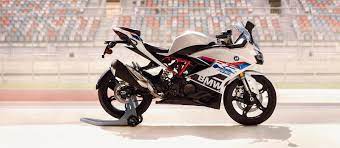
Vehicle type: Motorcycles